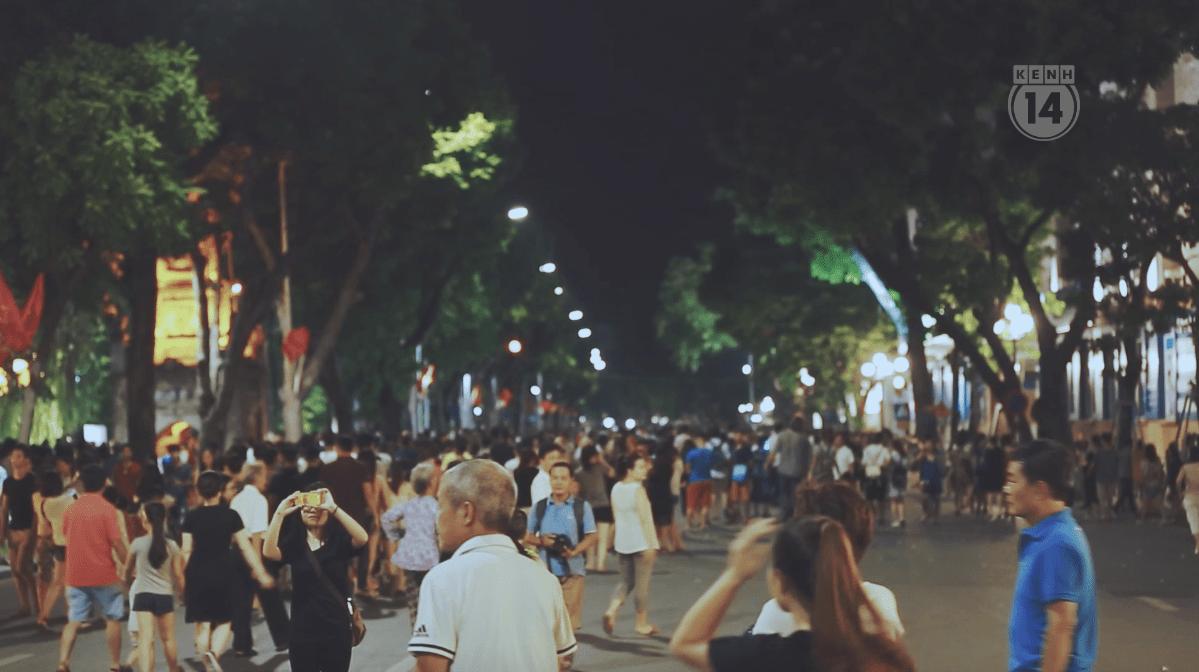
có nhiều người xuất hiện ở trên phố đi bộ